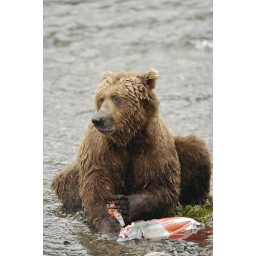
Brown bear sitting in river eating salmon05